Benetton B194

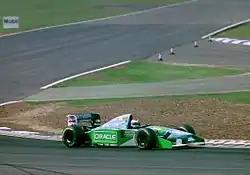
Jos Verstappen driving the B194

Schumacher had three team-mates—JJ Lehto, Jos Verstappen, and Johnny Herbert—during the course of the season. All found the B194 difficult to drive; Verstappen said in 1996 that "I must have a little the same driving style as Johnny because he said basically the same things about that car that I did and seems to have had the same feelings. It was a very difficult car. You could not feel the limit and so you were pushing and pushing and then suddenly it would have oversteer. Normally when you get oversteer you can control it but the Benetton would go very suddenly and so you ended up having a spin. I had big problems with that car."